Alfred Munnings

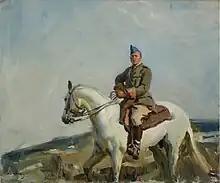
"Le Comte d'Etchegoyen" features Olivier d'Etchegoyen, the headquarters staff interpreter for the Canadian Cavalry Brigade (before 1919), Canadian War Museum

In 1918 Munnings also painted "Charge of Flowerdew's Squadron". After what is known as "the last great cavalry charge" at the Battle of Moreuil Wood, Gordon Flowerdew was posthumously awarded the Victoria Cross for leading Lord Strathcona's Horse in a successful engagement with entrenched German forces.